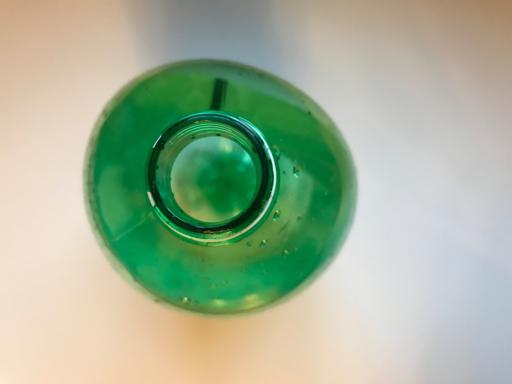
Waste category: plastic